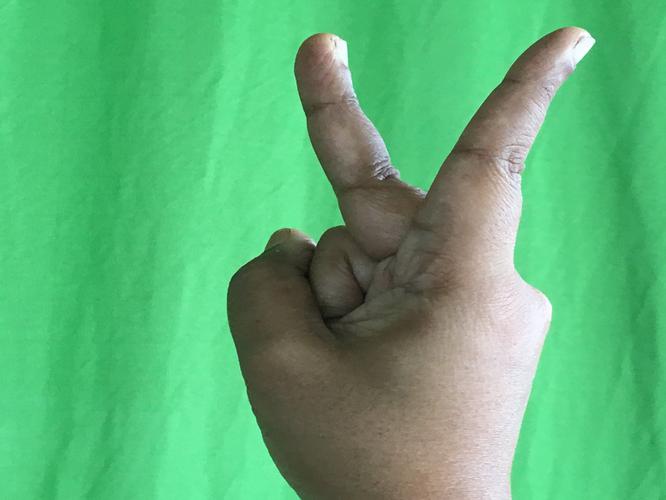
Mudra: Katrimukha
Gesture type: single_hand